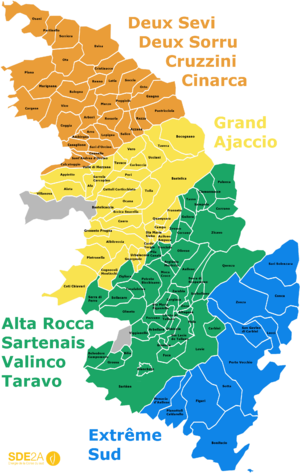
Carte du découpage des territoires du Syndicat départemental d'Energie de la Corse du Sud
Le Syndicat départemental d'énergie de la Corse-du-Sud est un Syndicat mixte ouvert français regroupant plusieurs collectivités : les communes de Corse-du-Sud ainsi que le Département de la Corse-du-Sud.